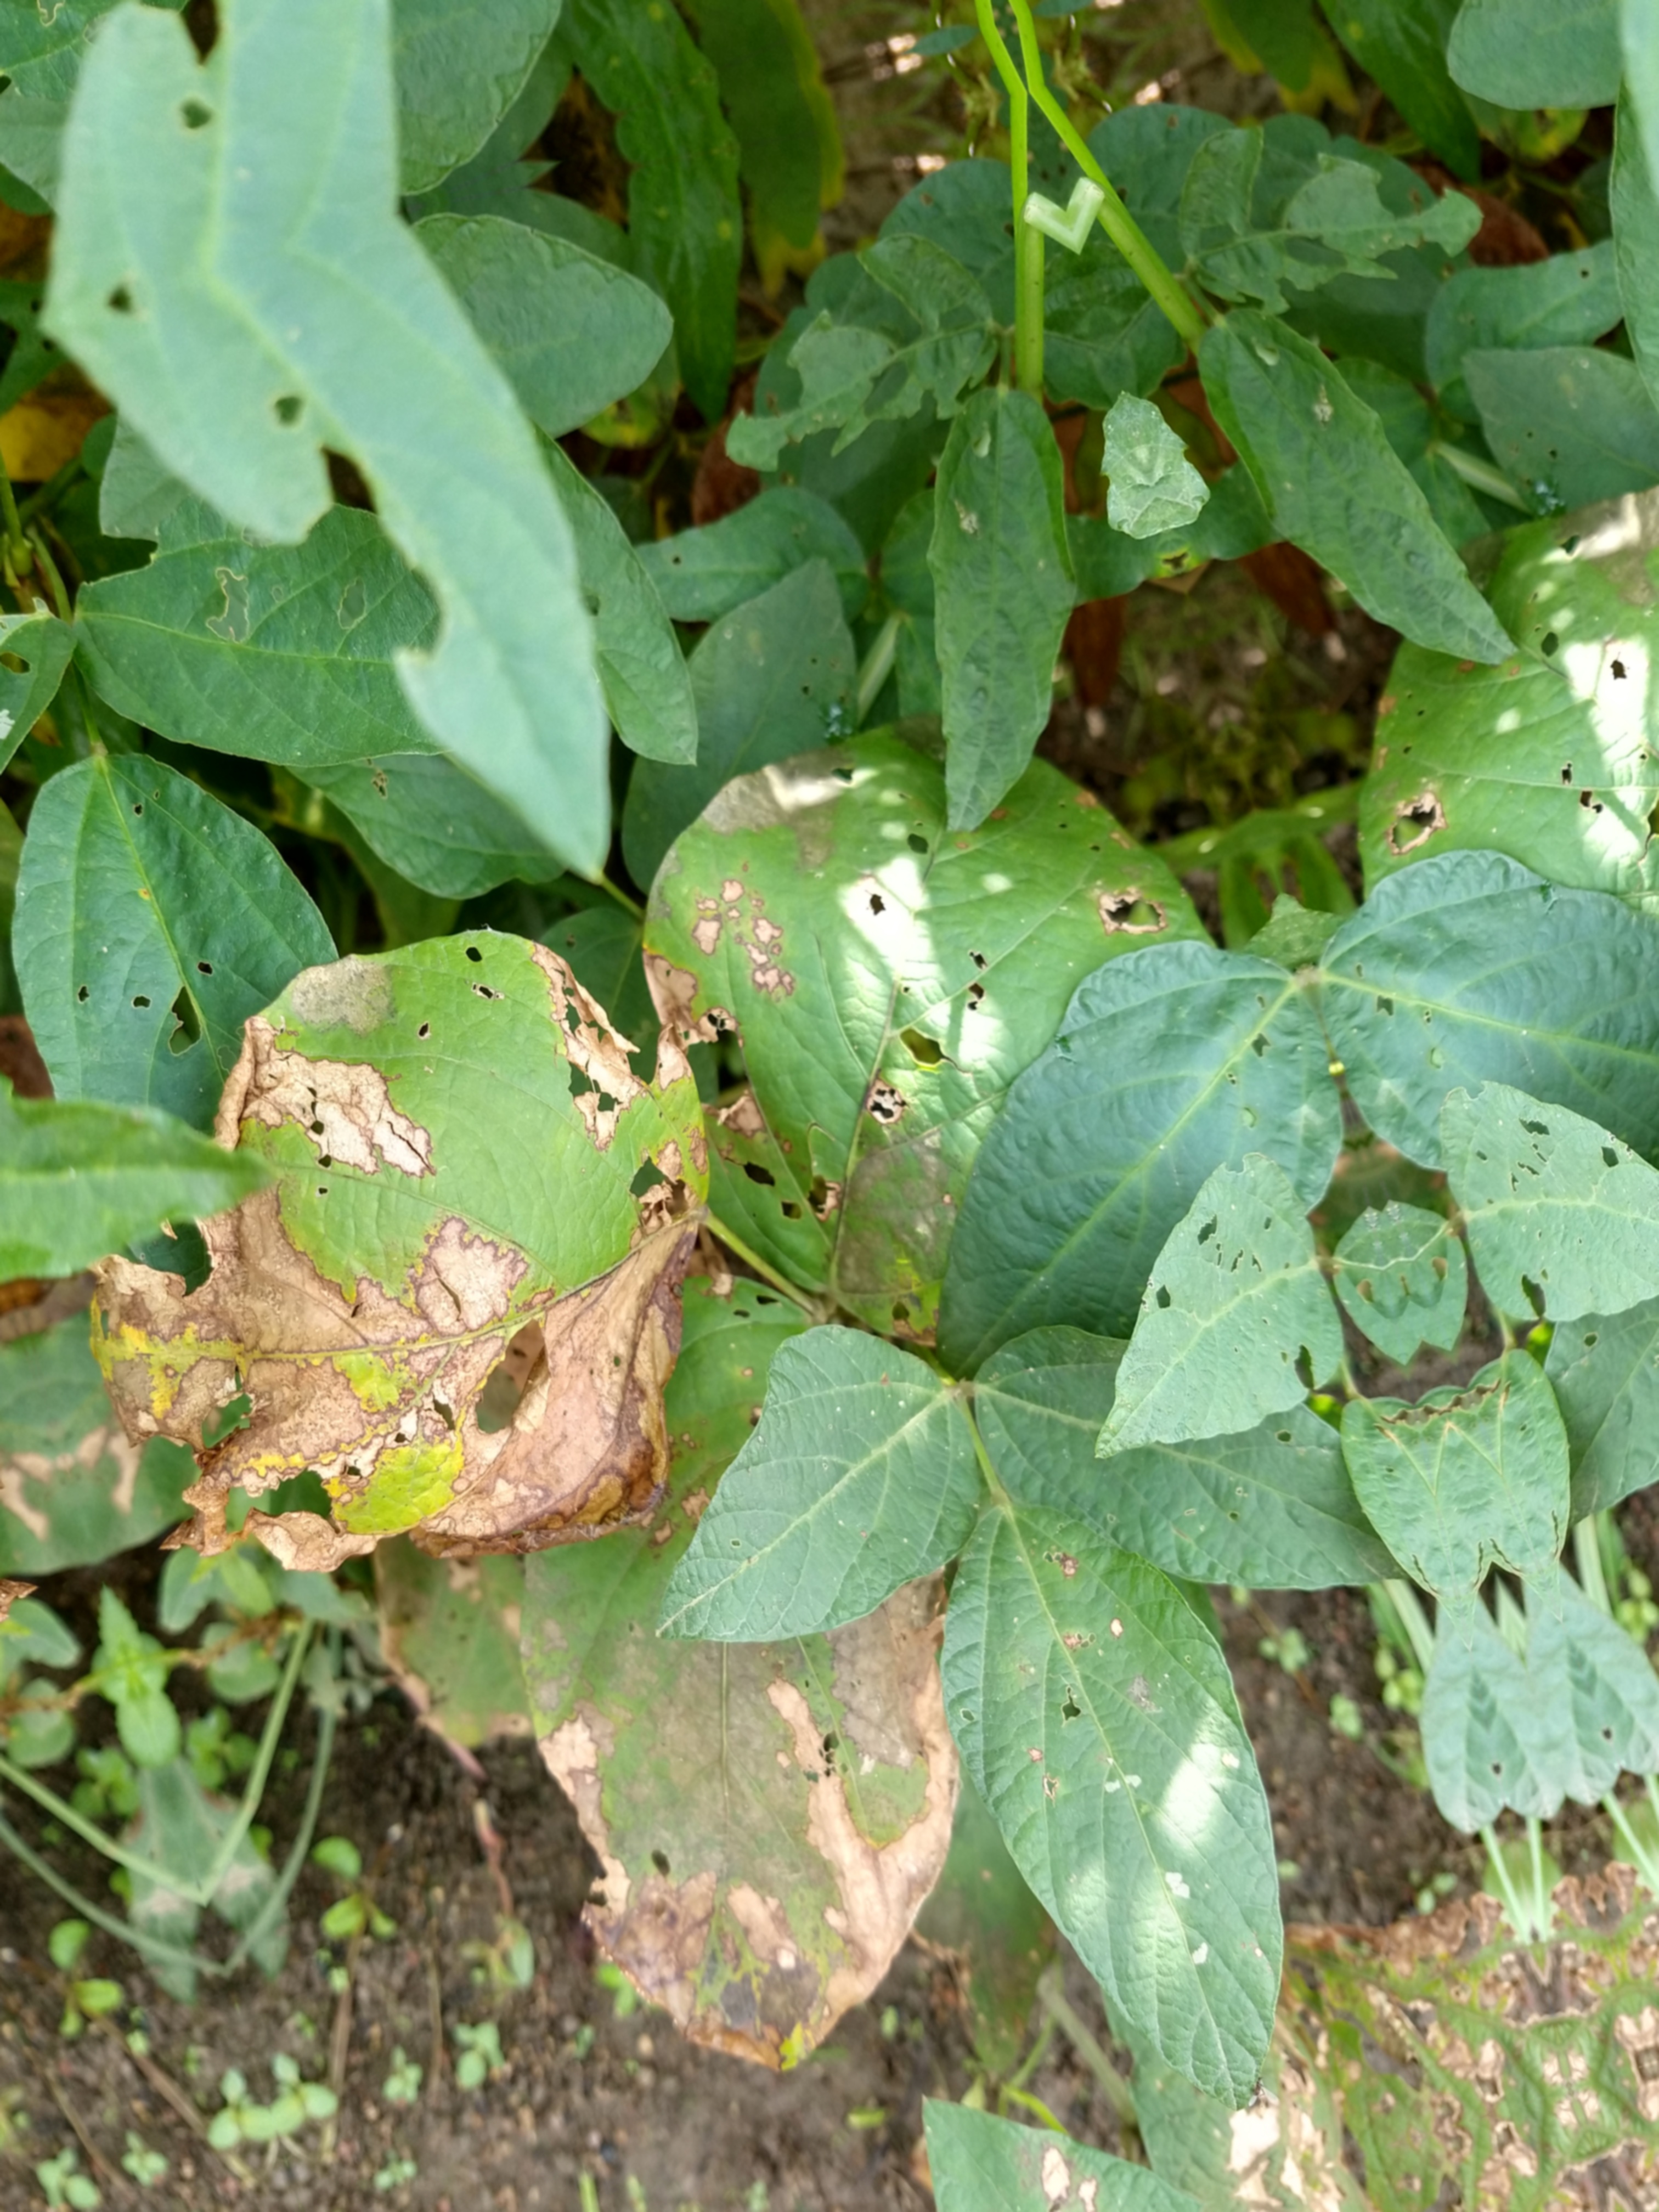
Label: Disease